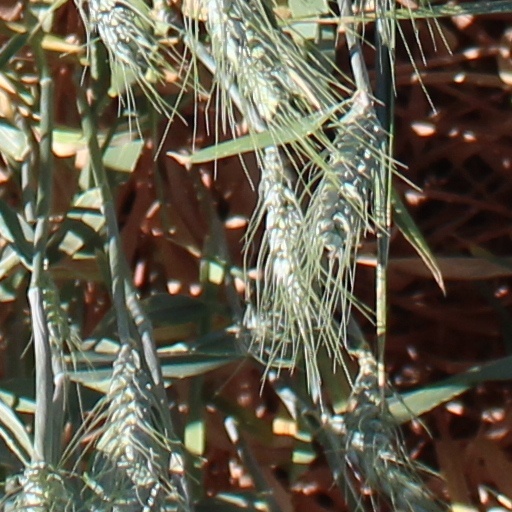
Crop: wheat